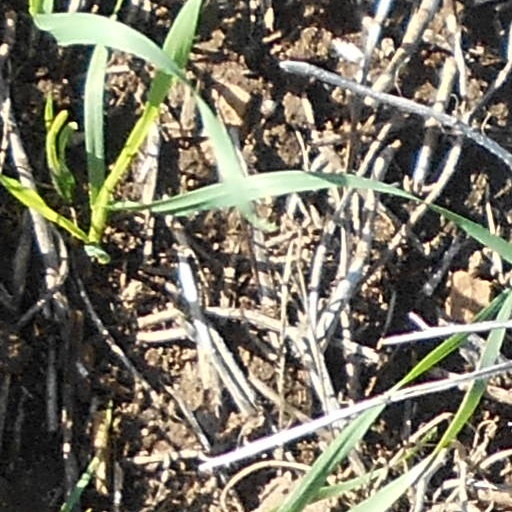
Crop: wheat